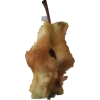
Label: apples